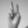
ASL letter: V